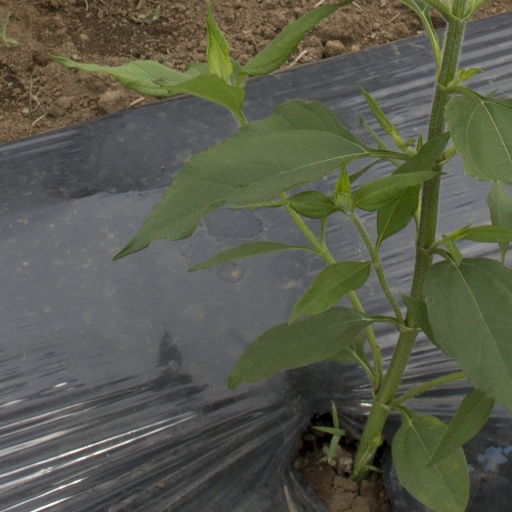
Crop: Jerusalem artichoke